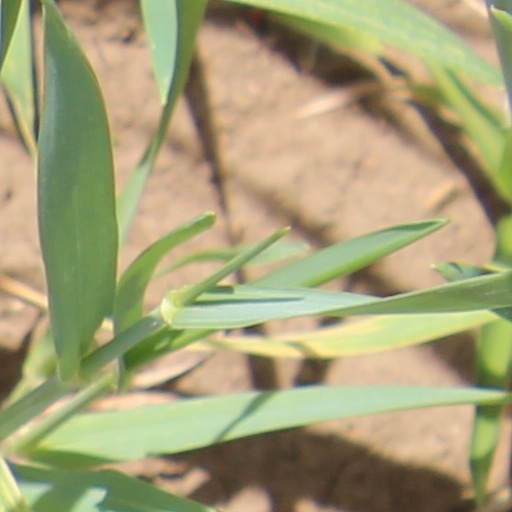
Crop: wheat